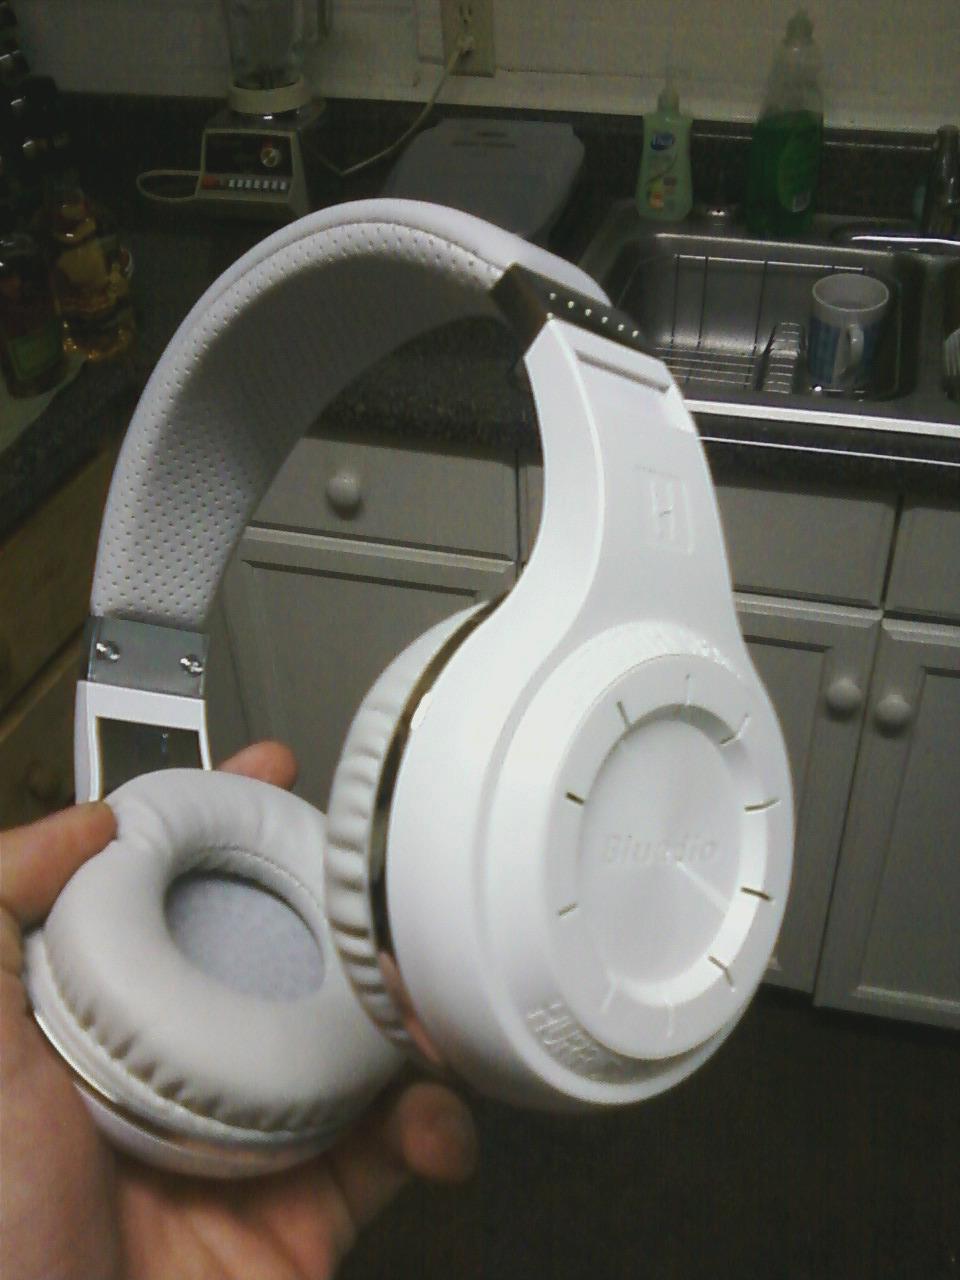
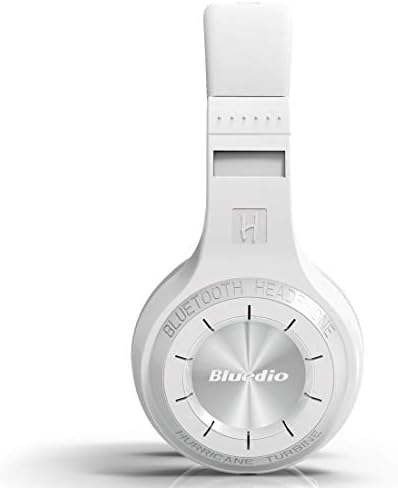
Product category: headphones
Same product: yes